Political activity of the Catholic Church on LGBTQ issues

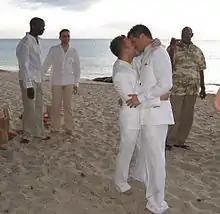
A same-sex wedding ceremony

The Catholic Church has intervened in national political discourses to enact legislative and constitutional provisions establishing marriage as the union of a man and a woman, in line with the Church's teaching on marriage. In the United States, the leadership of the Catholic Church has taken an active and financial role in political campaigns across all states regarding same-sex marriage. In July 2003, the hierarchy of the Catholic Church in Canada, the country's plurality religion, protested the Chrétien government's plans to include same-sex couples in civil marriage.